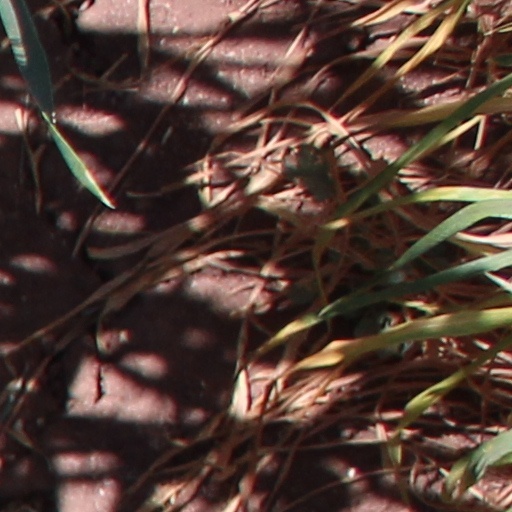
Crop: wheat